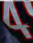
Number: 4